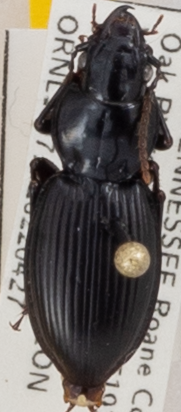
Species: Cyclotrachelus fucatus
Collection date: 2022-04-27
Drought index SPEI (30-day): -0.142
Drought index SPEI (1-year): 0.422
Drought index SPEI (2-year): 0.322